Away: Shuffle Dungeon

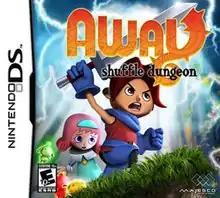
North American cover art

is an action role-playing game developed by Artoon and Mistwalker for the Nintendo DS. The story involves a curse called "Away", which causes a person to mysteriously vanish from a village each year.